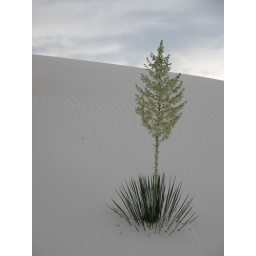
yucca plant in white sands